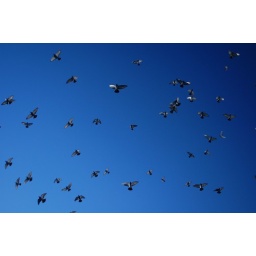
A flock of pigeons is flying over trafalgar square. The sky was that crazy blue!